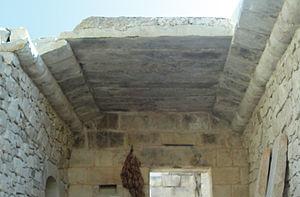
Les connaissances concernant la Préhistoire de Malte sont assez développées car l’archipel maltais a livré d'abondants vestiges de la présence humaine durant l'époque préhistorique et notamment parmi les plus anciennes constructions monumentales au monde, classées au patrimoine mondial de l'UNESCO.